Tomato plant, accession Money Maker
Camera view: bottom (45 deg); turntable rotation: 270 degrees
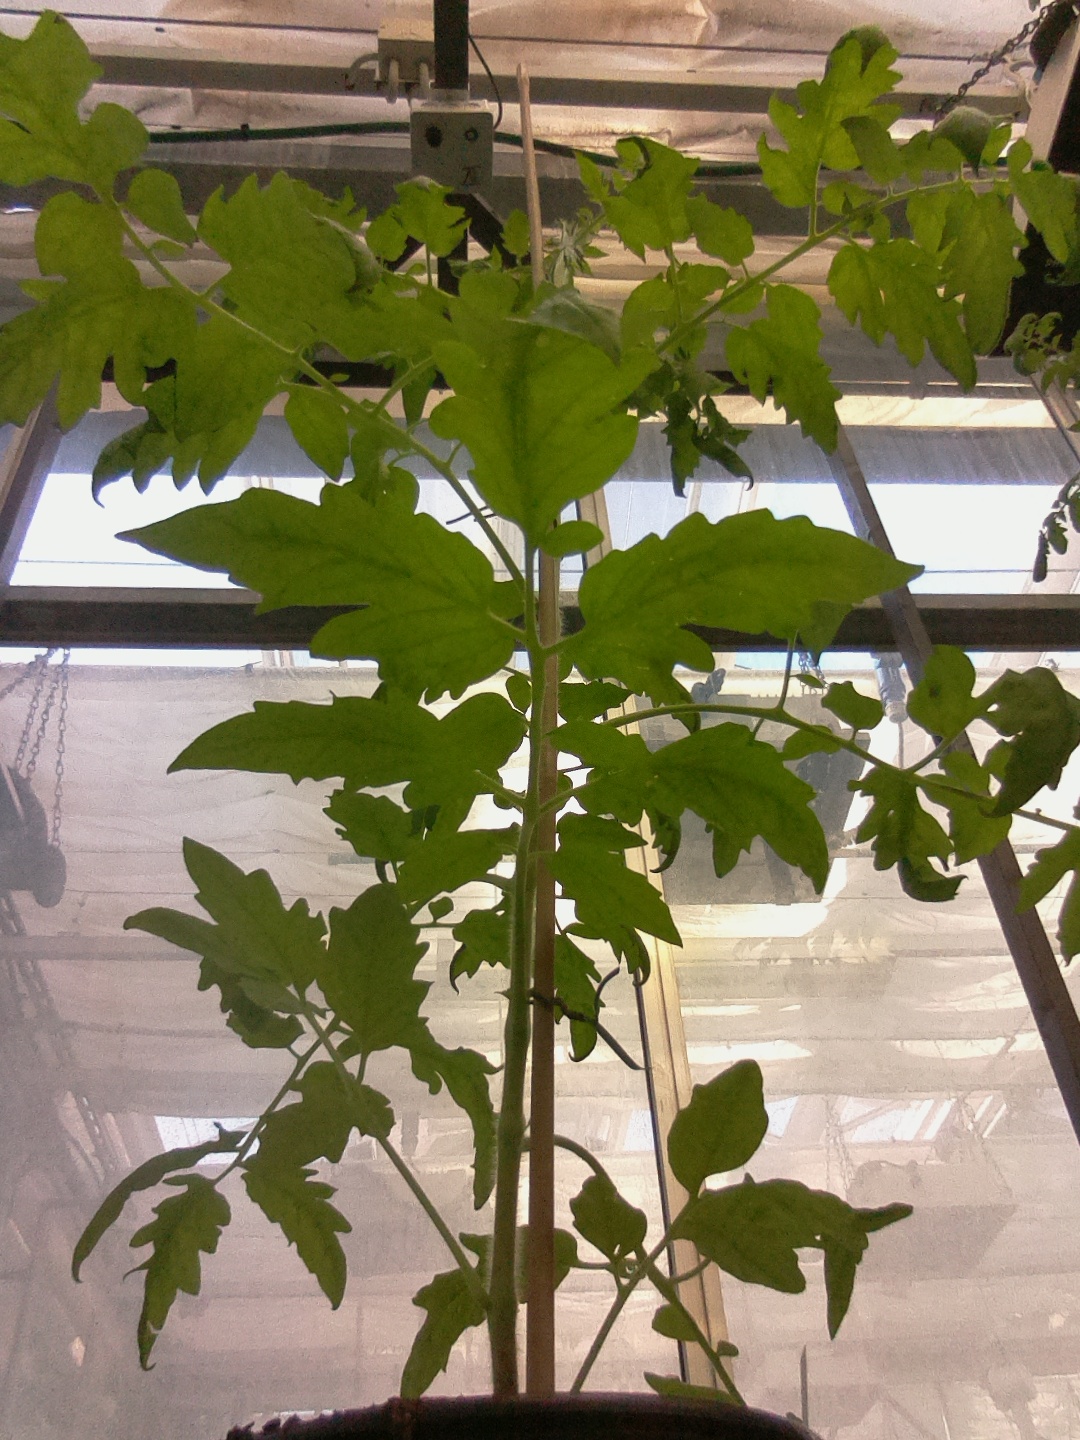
BBCH growth stage 54: 4 inflorescences visible